Christos Terzanidis

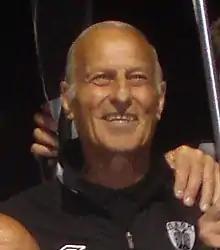
Terzanidis in 2017

Christos Terzanidis (born 13 February 1945) is a retired Greek footballer who played as a midfielder.